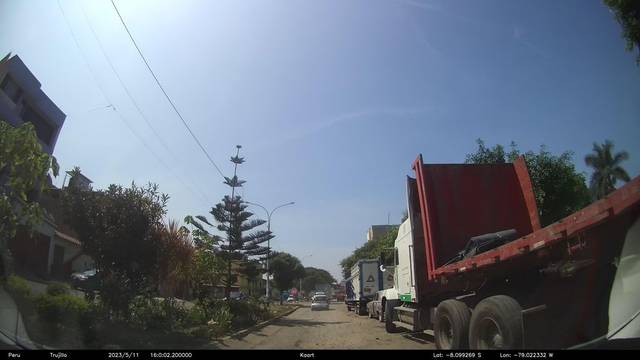
Region: Peru
Coordinates: -8.099, -79.022